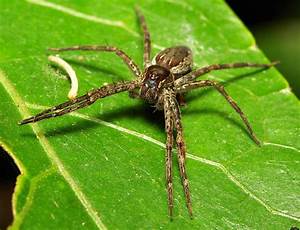
Label: ragno